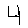
Label: 4